Mount Snow

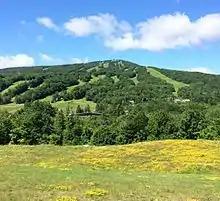
Mount Snow summer

Mount Snow (previously known as Mount Pisgah) is a mountain and ski resort in southern Vermont located in the Green Mountains. It is Vermont's southernmost big mountain, and therefore, closest to many Northeast metropolitan areas.